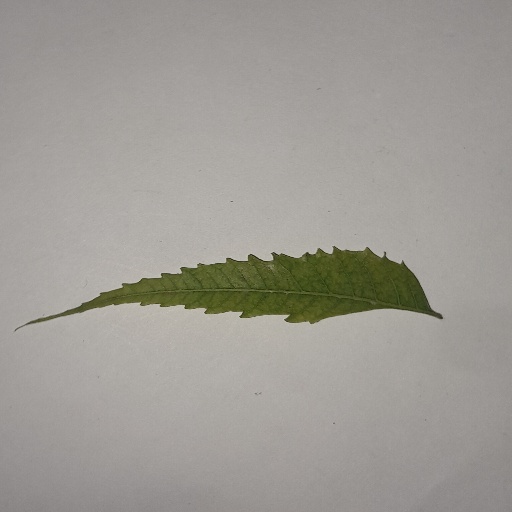
Species: Neem
Leaf condition: Yellow Leaf